June Travis

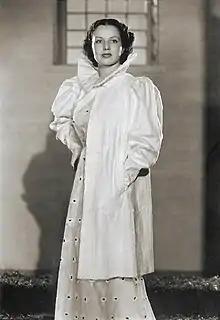
Travis in 1935

June Travis (born June Dorothea Grabiner; August 7, 1914 – April 14, 2008) was an American film actress.